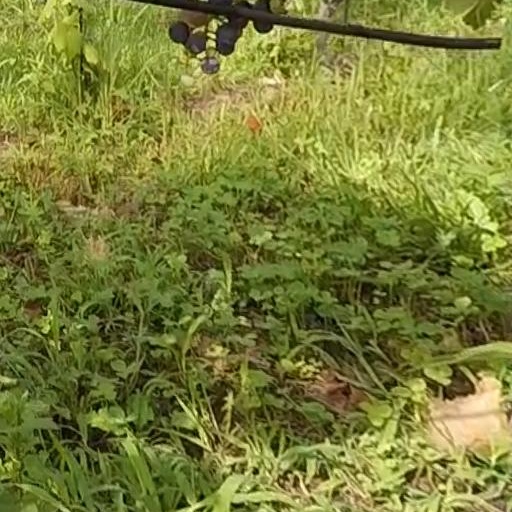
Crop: grape